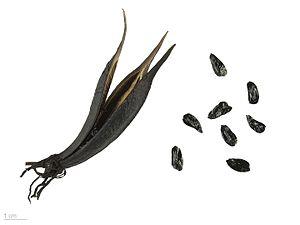
Phormium tenax, le Lin de Nouvelle-Zélande, est une plante de la famille des Xanthorrhoeaceae.